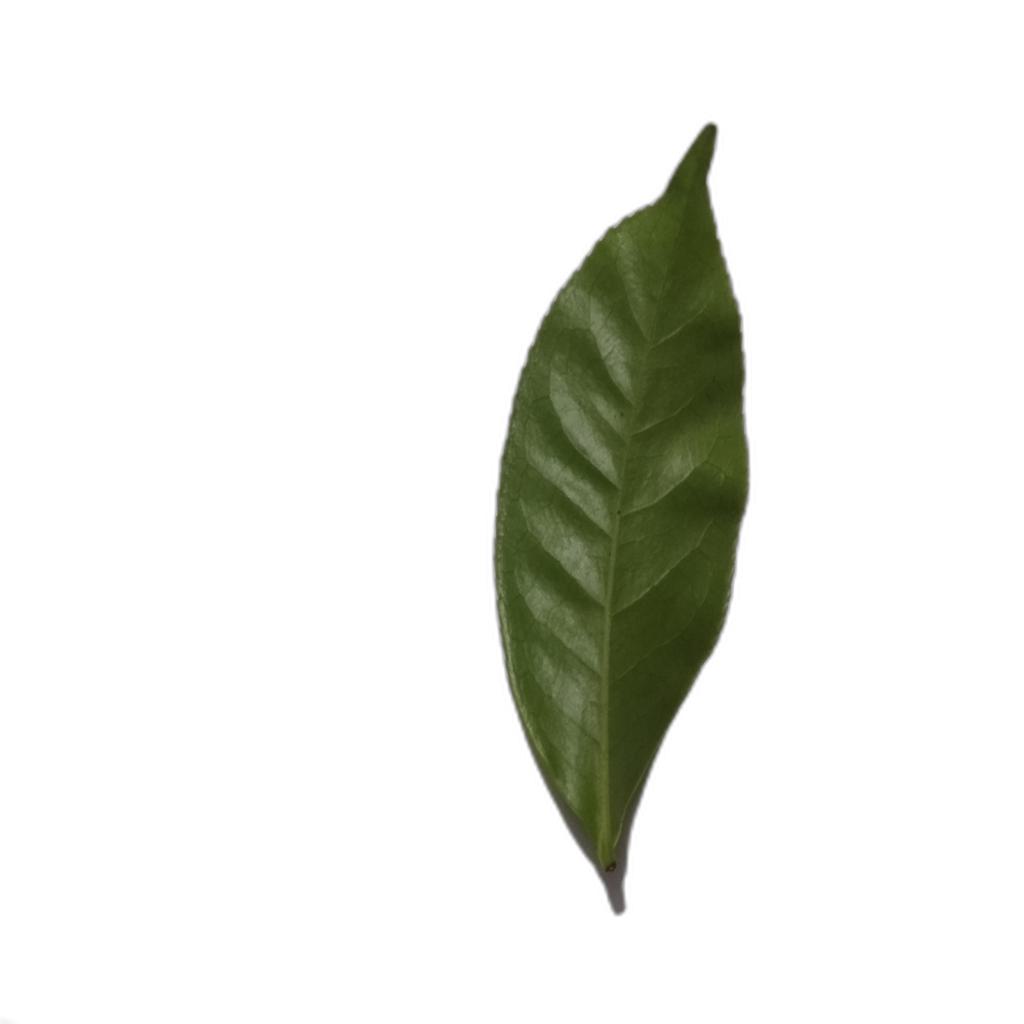
Label: Healthy